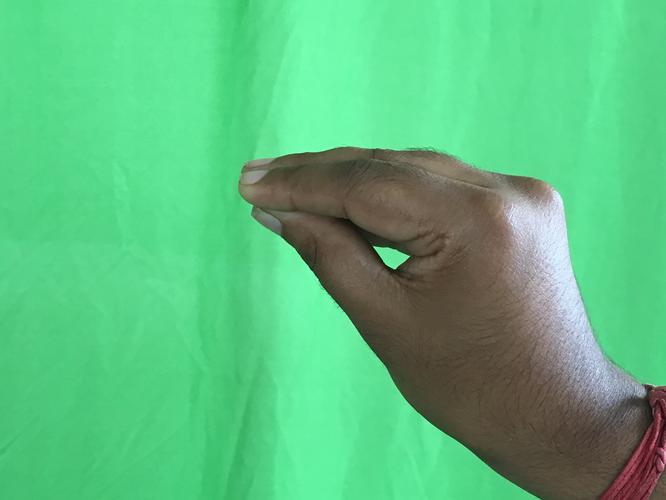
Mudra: Mukulam
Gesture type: single_hand